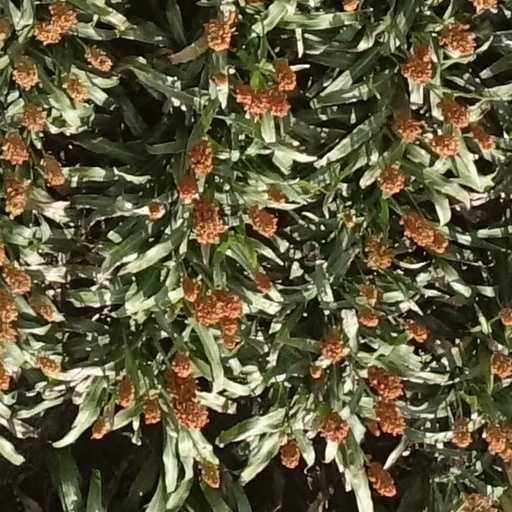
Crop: sorghum